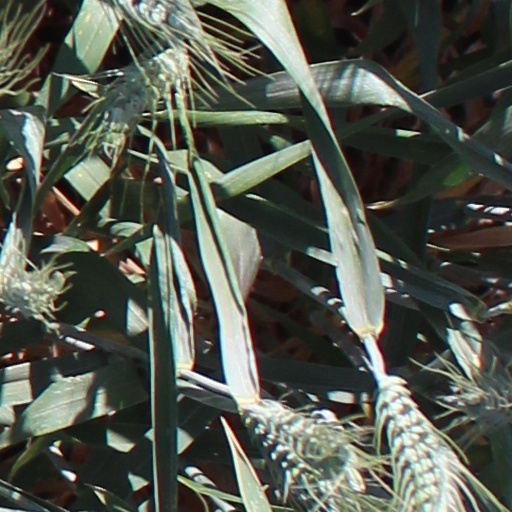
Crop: wheat